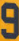
Number: 9